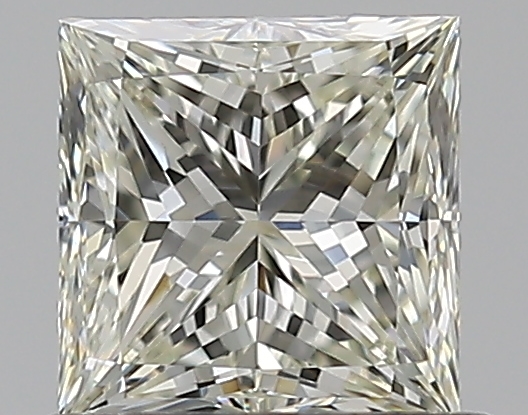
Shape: princess
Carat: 0.7
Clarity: VS1
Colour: K
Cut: EX
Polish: EX
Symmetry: VG
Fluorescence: N
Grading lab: GIA
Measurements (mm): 4.86 x 4.76 x 3.51